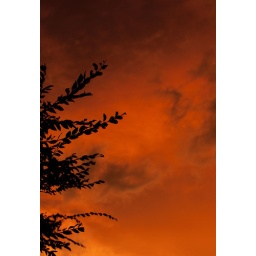
Right at sunset the sky turned this amazing color...everything was being bathed in golden light.